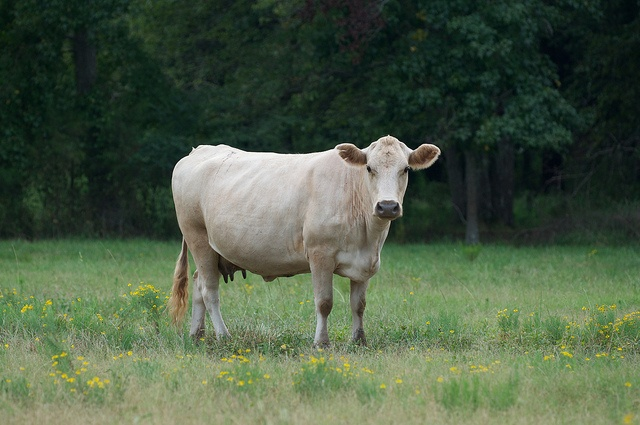
A cow that is standing in the grass.
a white and brown cow some grass and trees
brown cow on the field gazing around  on the field
A white cow standing on top of a green field.
A singular cow stands in the grass among flowers.